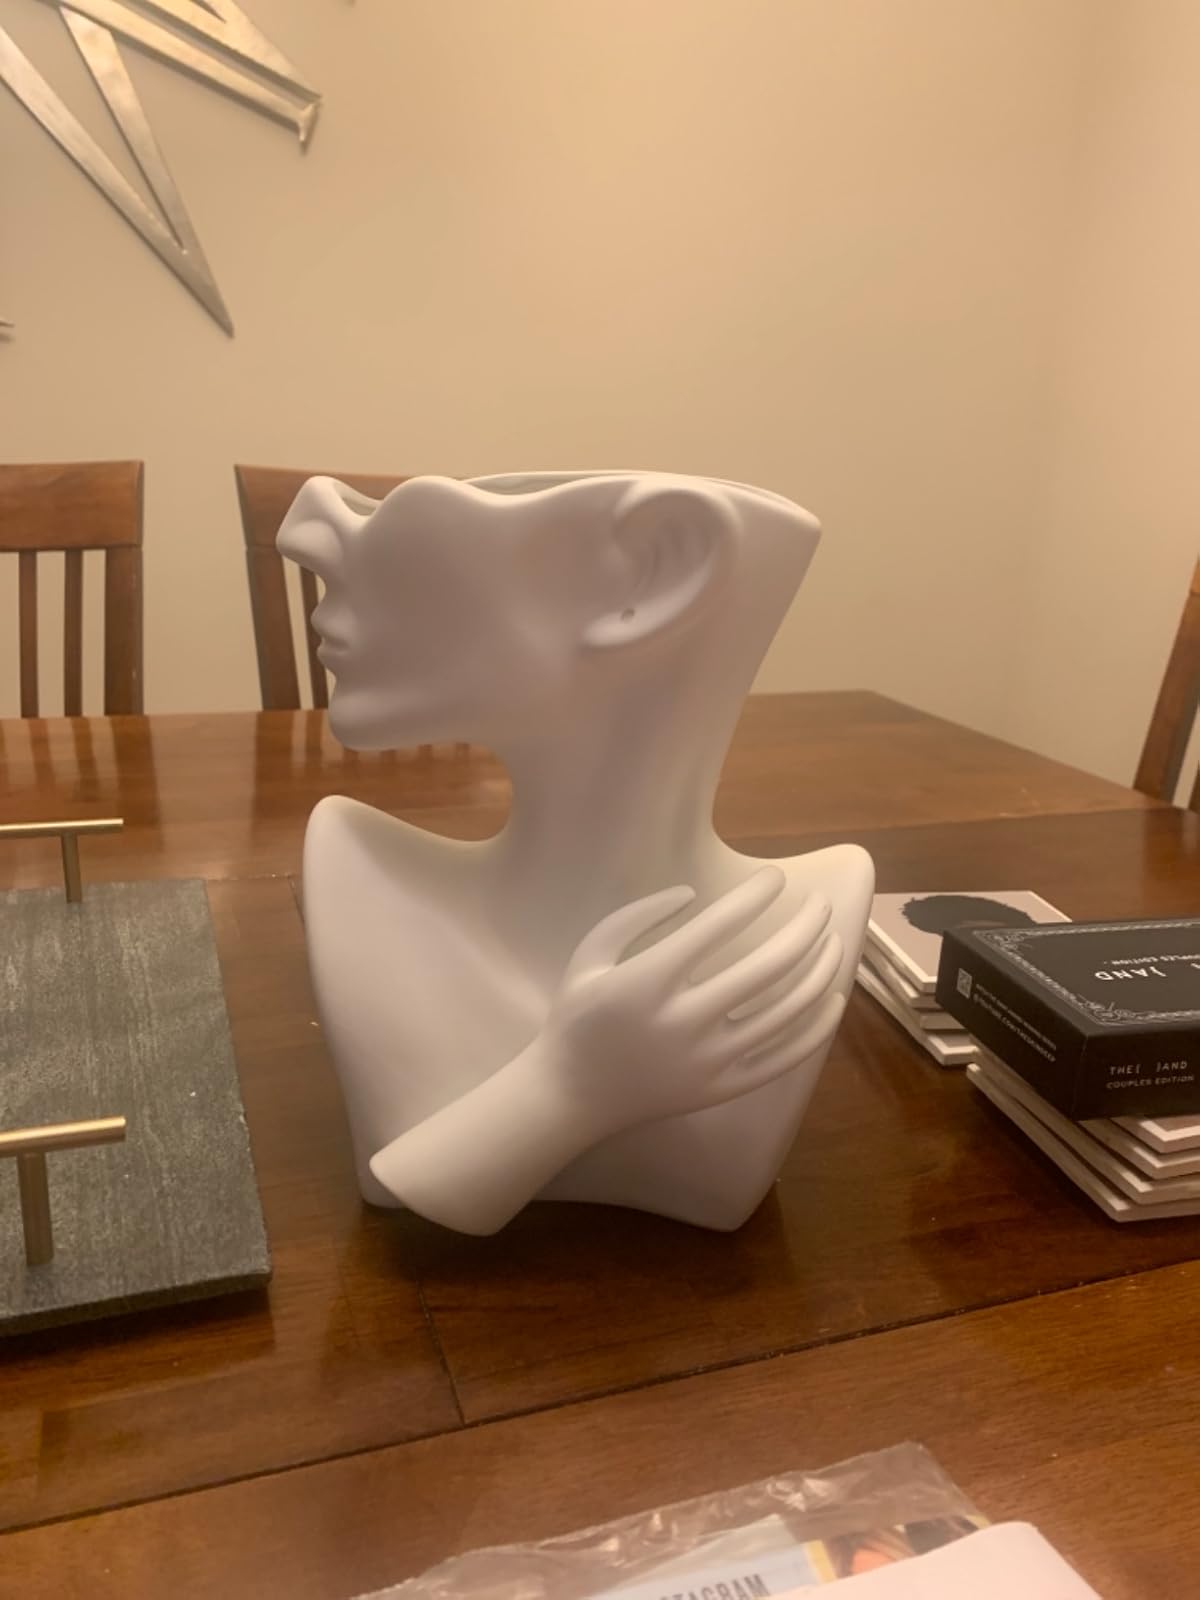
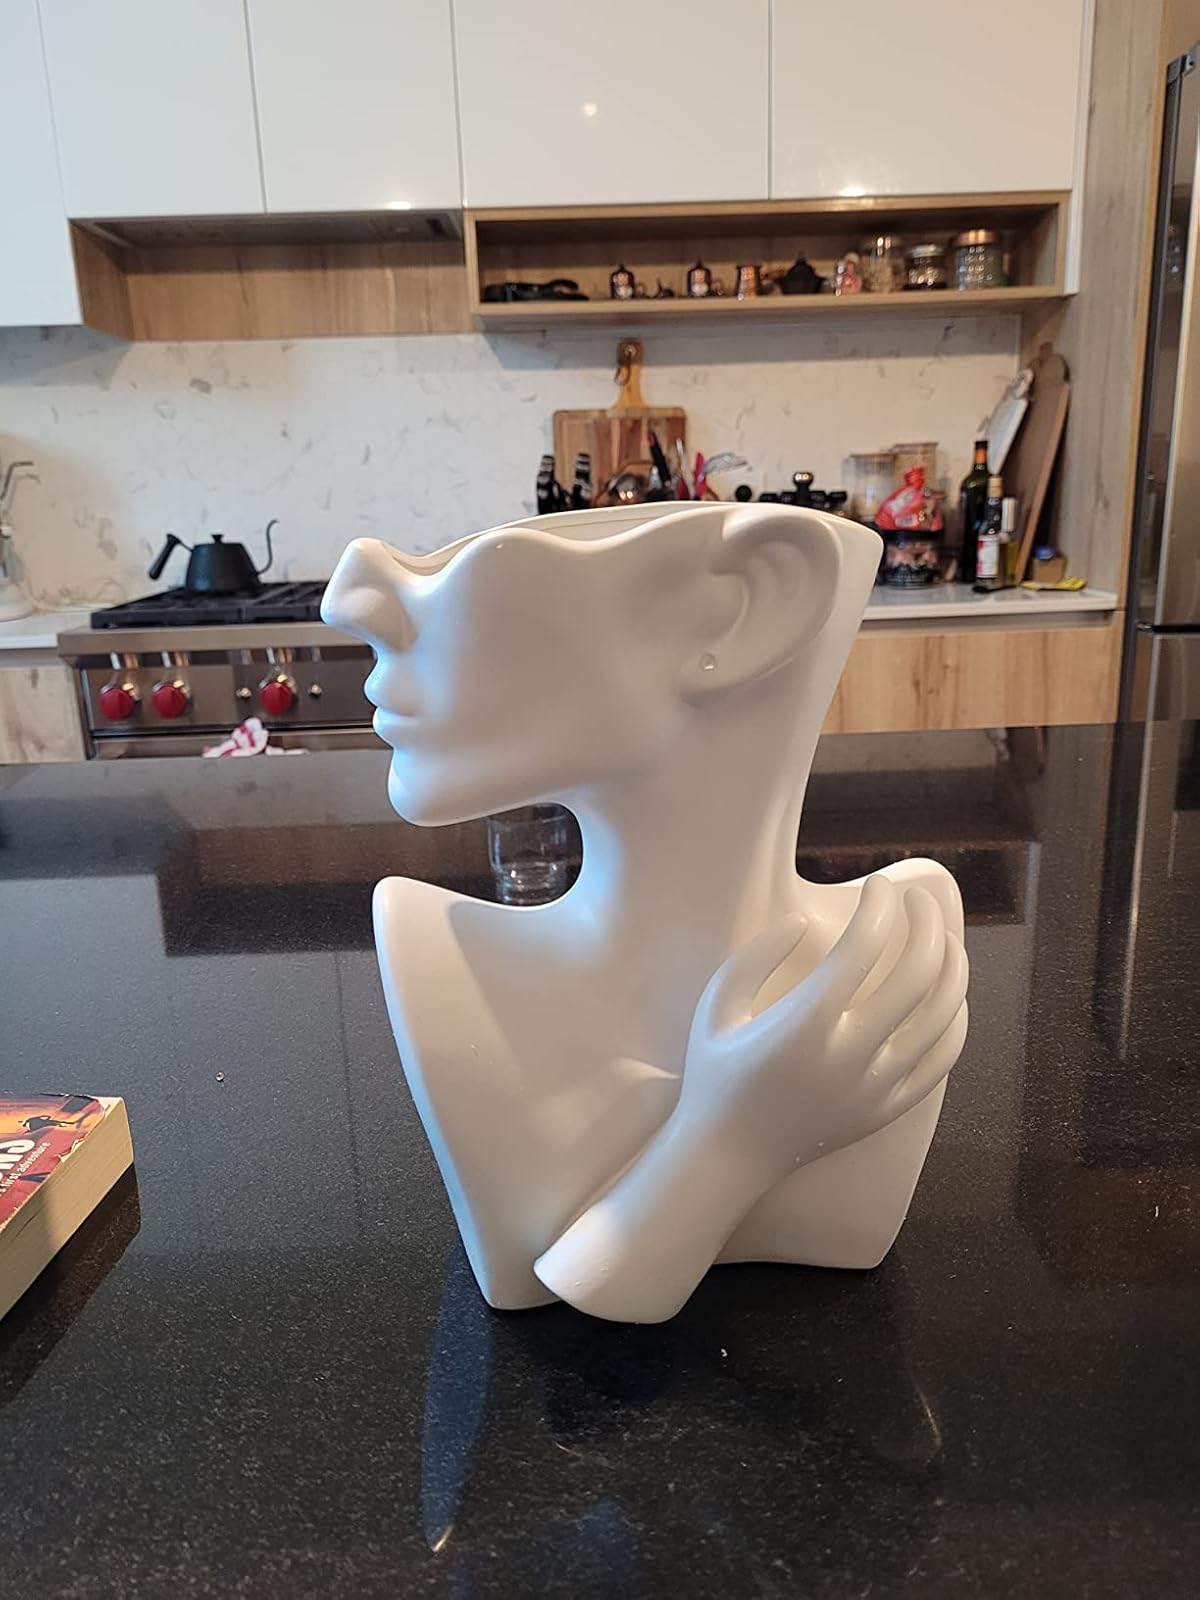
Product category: vase
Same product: yes